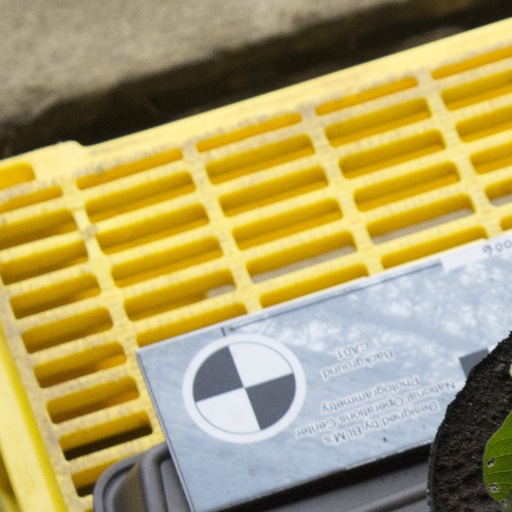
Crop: soybean